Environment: real
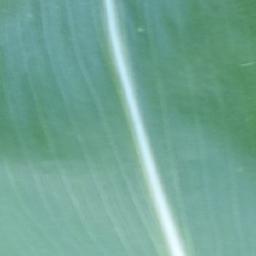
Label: healthy